Sarah Lancashire

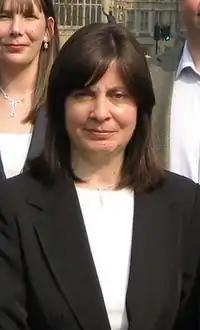
Lancashire portrayed Angela Cannings (pictured) in the 2005 television film "Cherished", a dramatisation of the activist's bereavement and subsequent wrongful imprisonment

Resulting from Lancashire's ability to connect with a television audience, ITV sought to secure her exclusively to their network in a two-year golden handcuffs deal, which was finalised in July 2000. Lancashire became the first actress to be given such a contract with ITV. The deal, worth £1.3 million, made Lancashire the highest-paid actress in British television. Discussing the exclusive signing ITV controller of drama Nick Elliott identified Lancashire as being someone with "a great range [who] creates a tremendous empathy with an audience". He also admitted that heavy interest in Lancashire from the BBC had been a factor in giving her the contract, and blocking her from working with other networks.